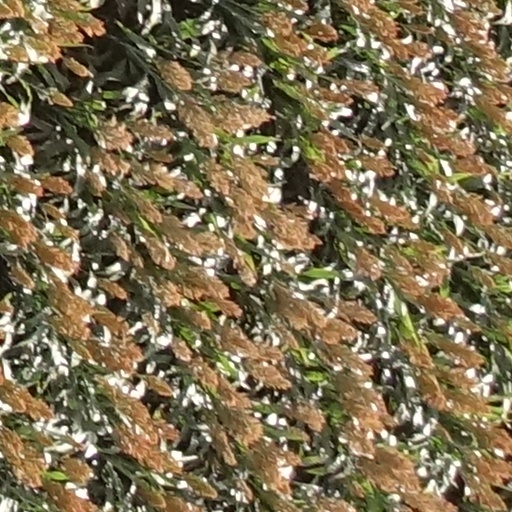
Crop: sorghum